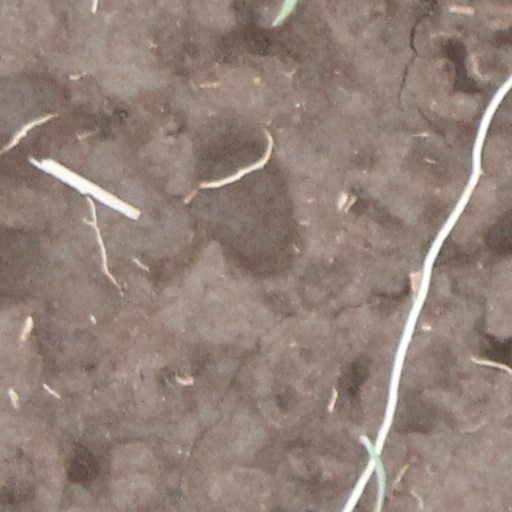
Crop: wheat